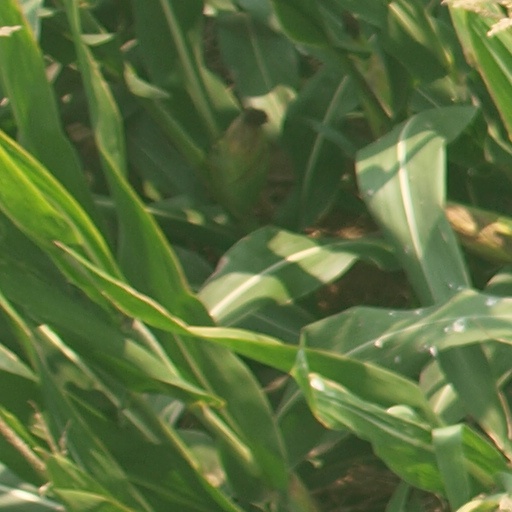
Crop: maize; corn